Francisco Varallo

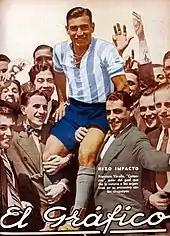
Varallo with the Argentina national team on a cover of "El Gráfico" magazine in 1933

Varallo represented Argentina at the inaugural World Cup in 1930, held in Uruguay, where he was the youngest player. He played in all three of the team's group games; scoring one goal in the match against Mexico, but missed the semi-final against the United States due to injury. However, he was fit to play in the World Cup final against Uruguay and started at inside right forward. Argentina were leading 2–1 at half time, but eventually lost to the hosts 4–2.